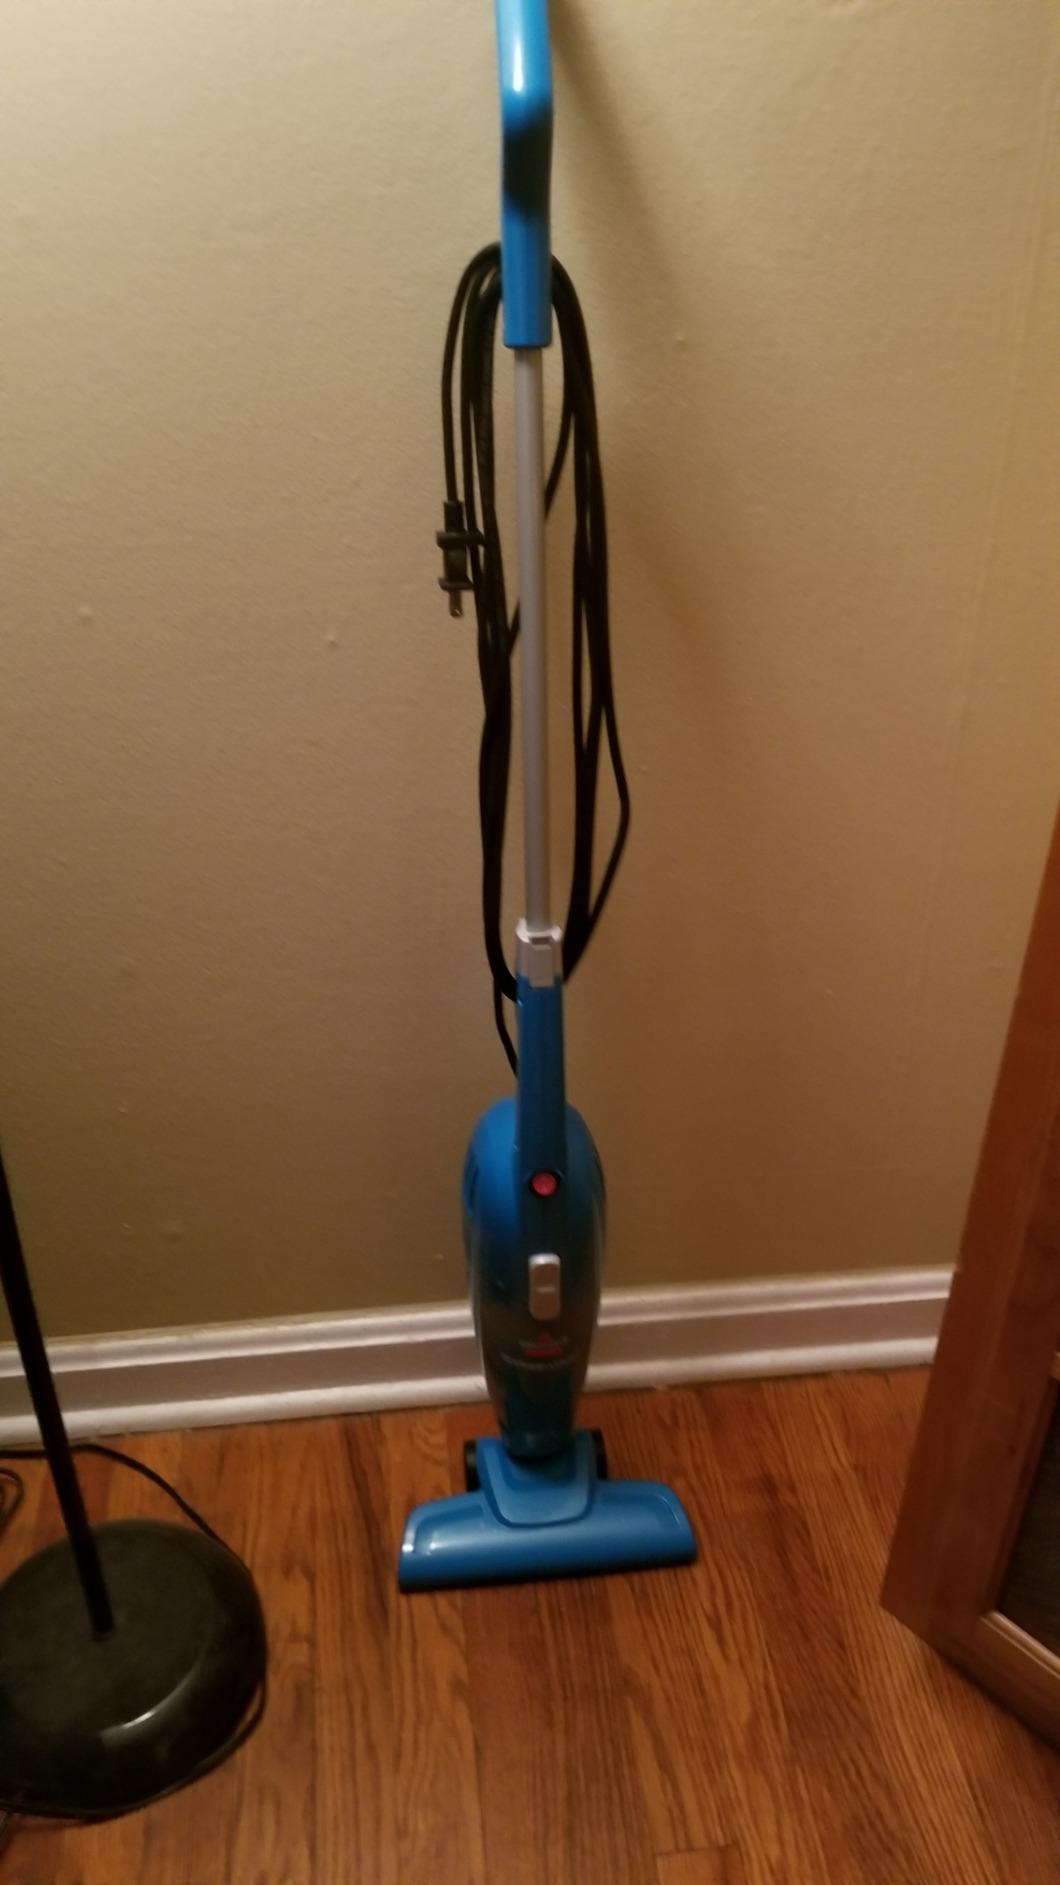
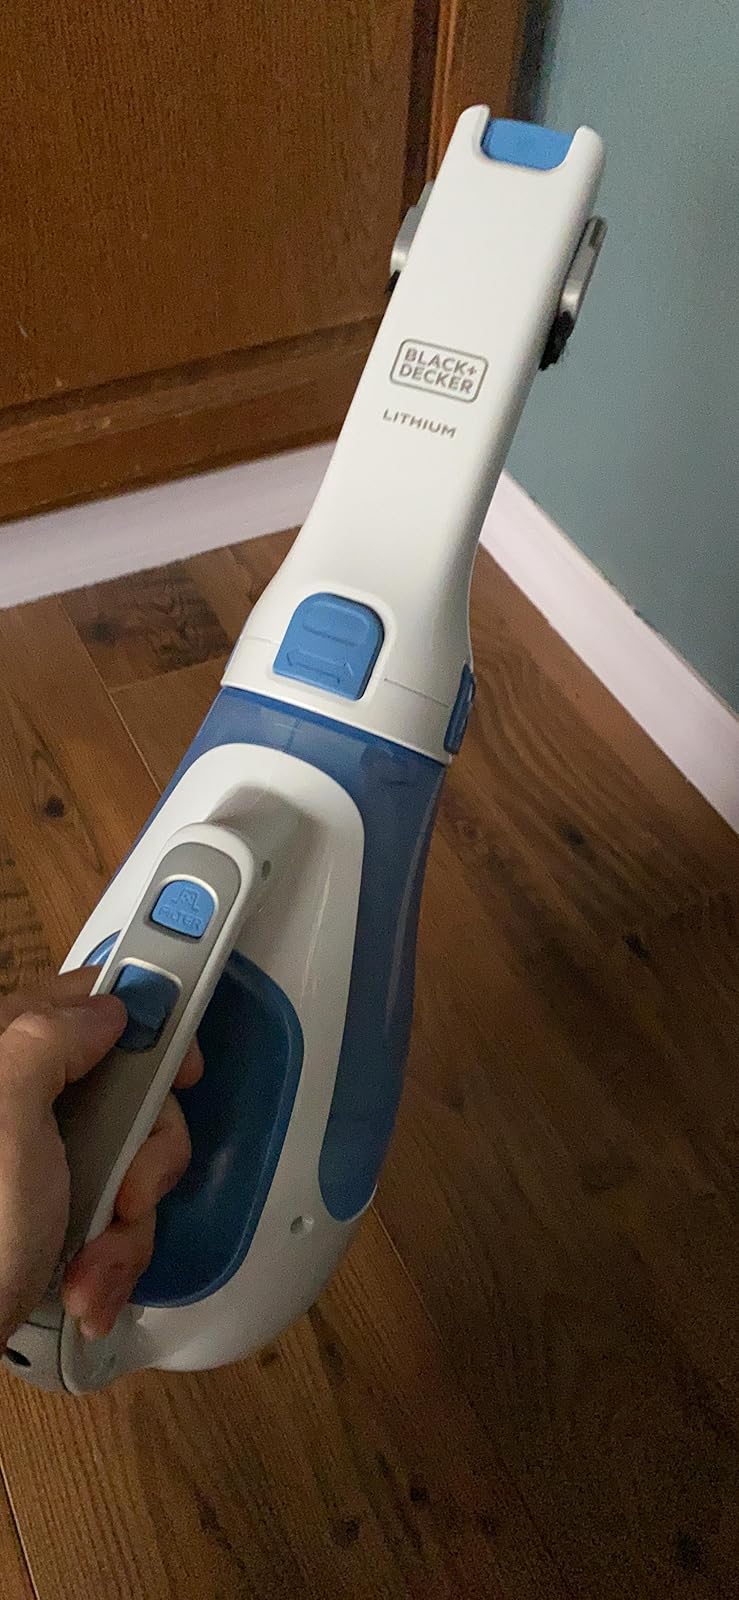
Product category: items_vacuum
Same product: no